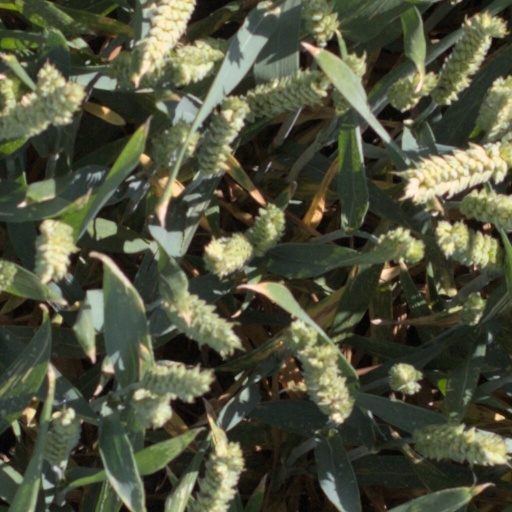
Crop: wheat